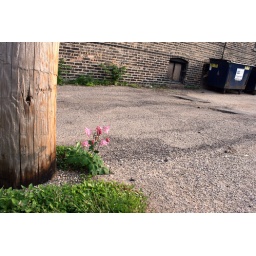
Beauty under the telephone pole